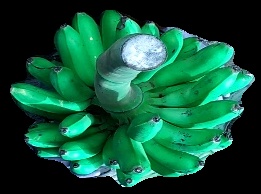
Variety: rasbale
Grade: grade1